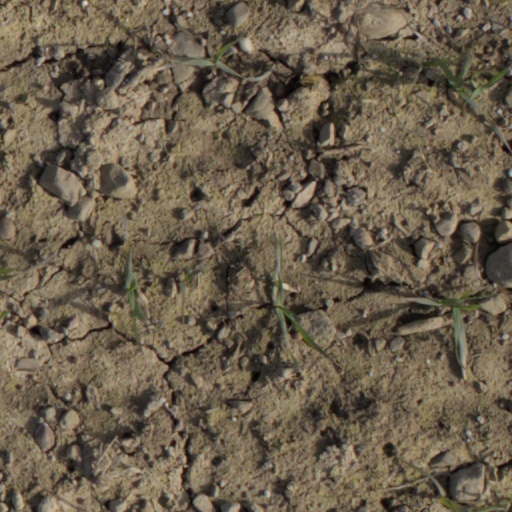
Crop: wheat